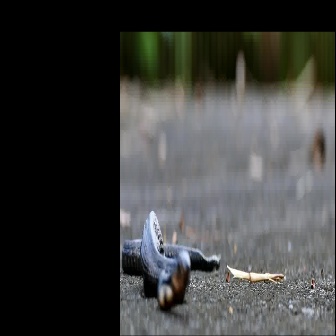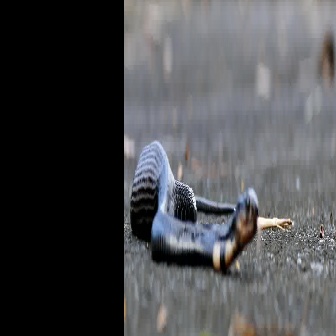
  Please identify the target specified by the bounding box [121,209,220,308] in the first image and locate it in the second image. Return the coordinates in [x_min,y_min,x_max,y_max] format.
Answer: [129,138,258,267]